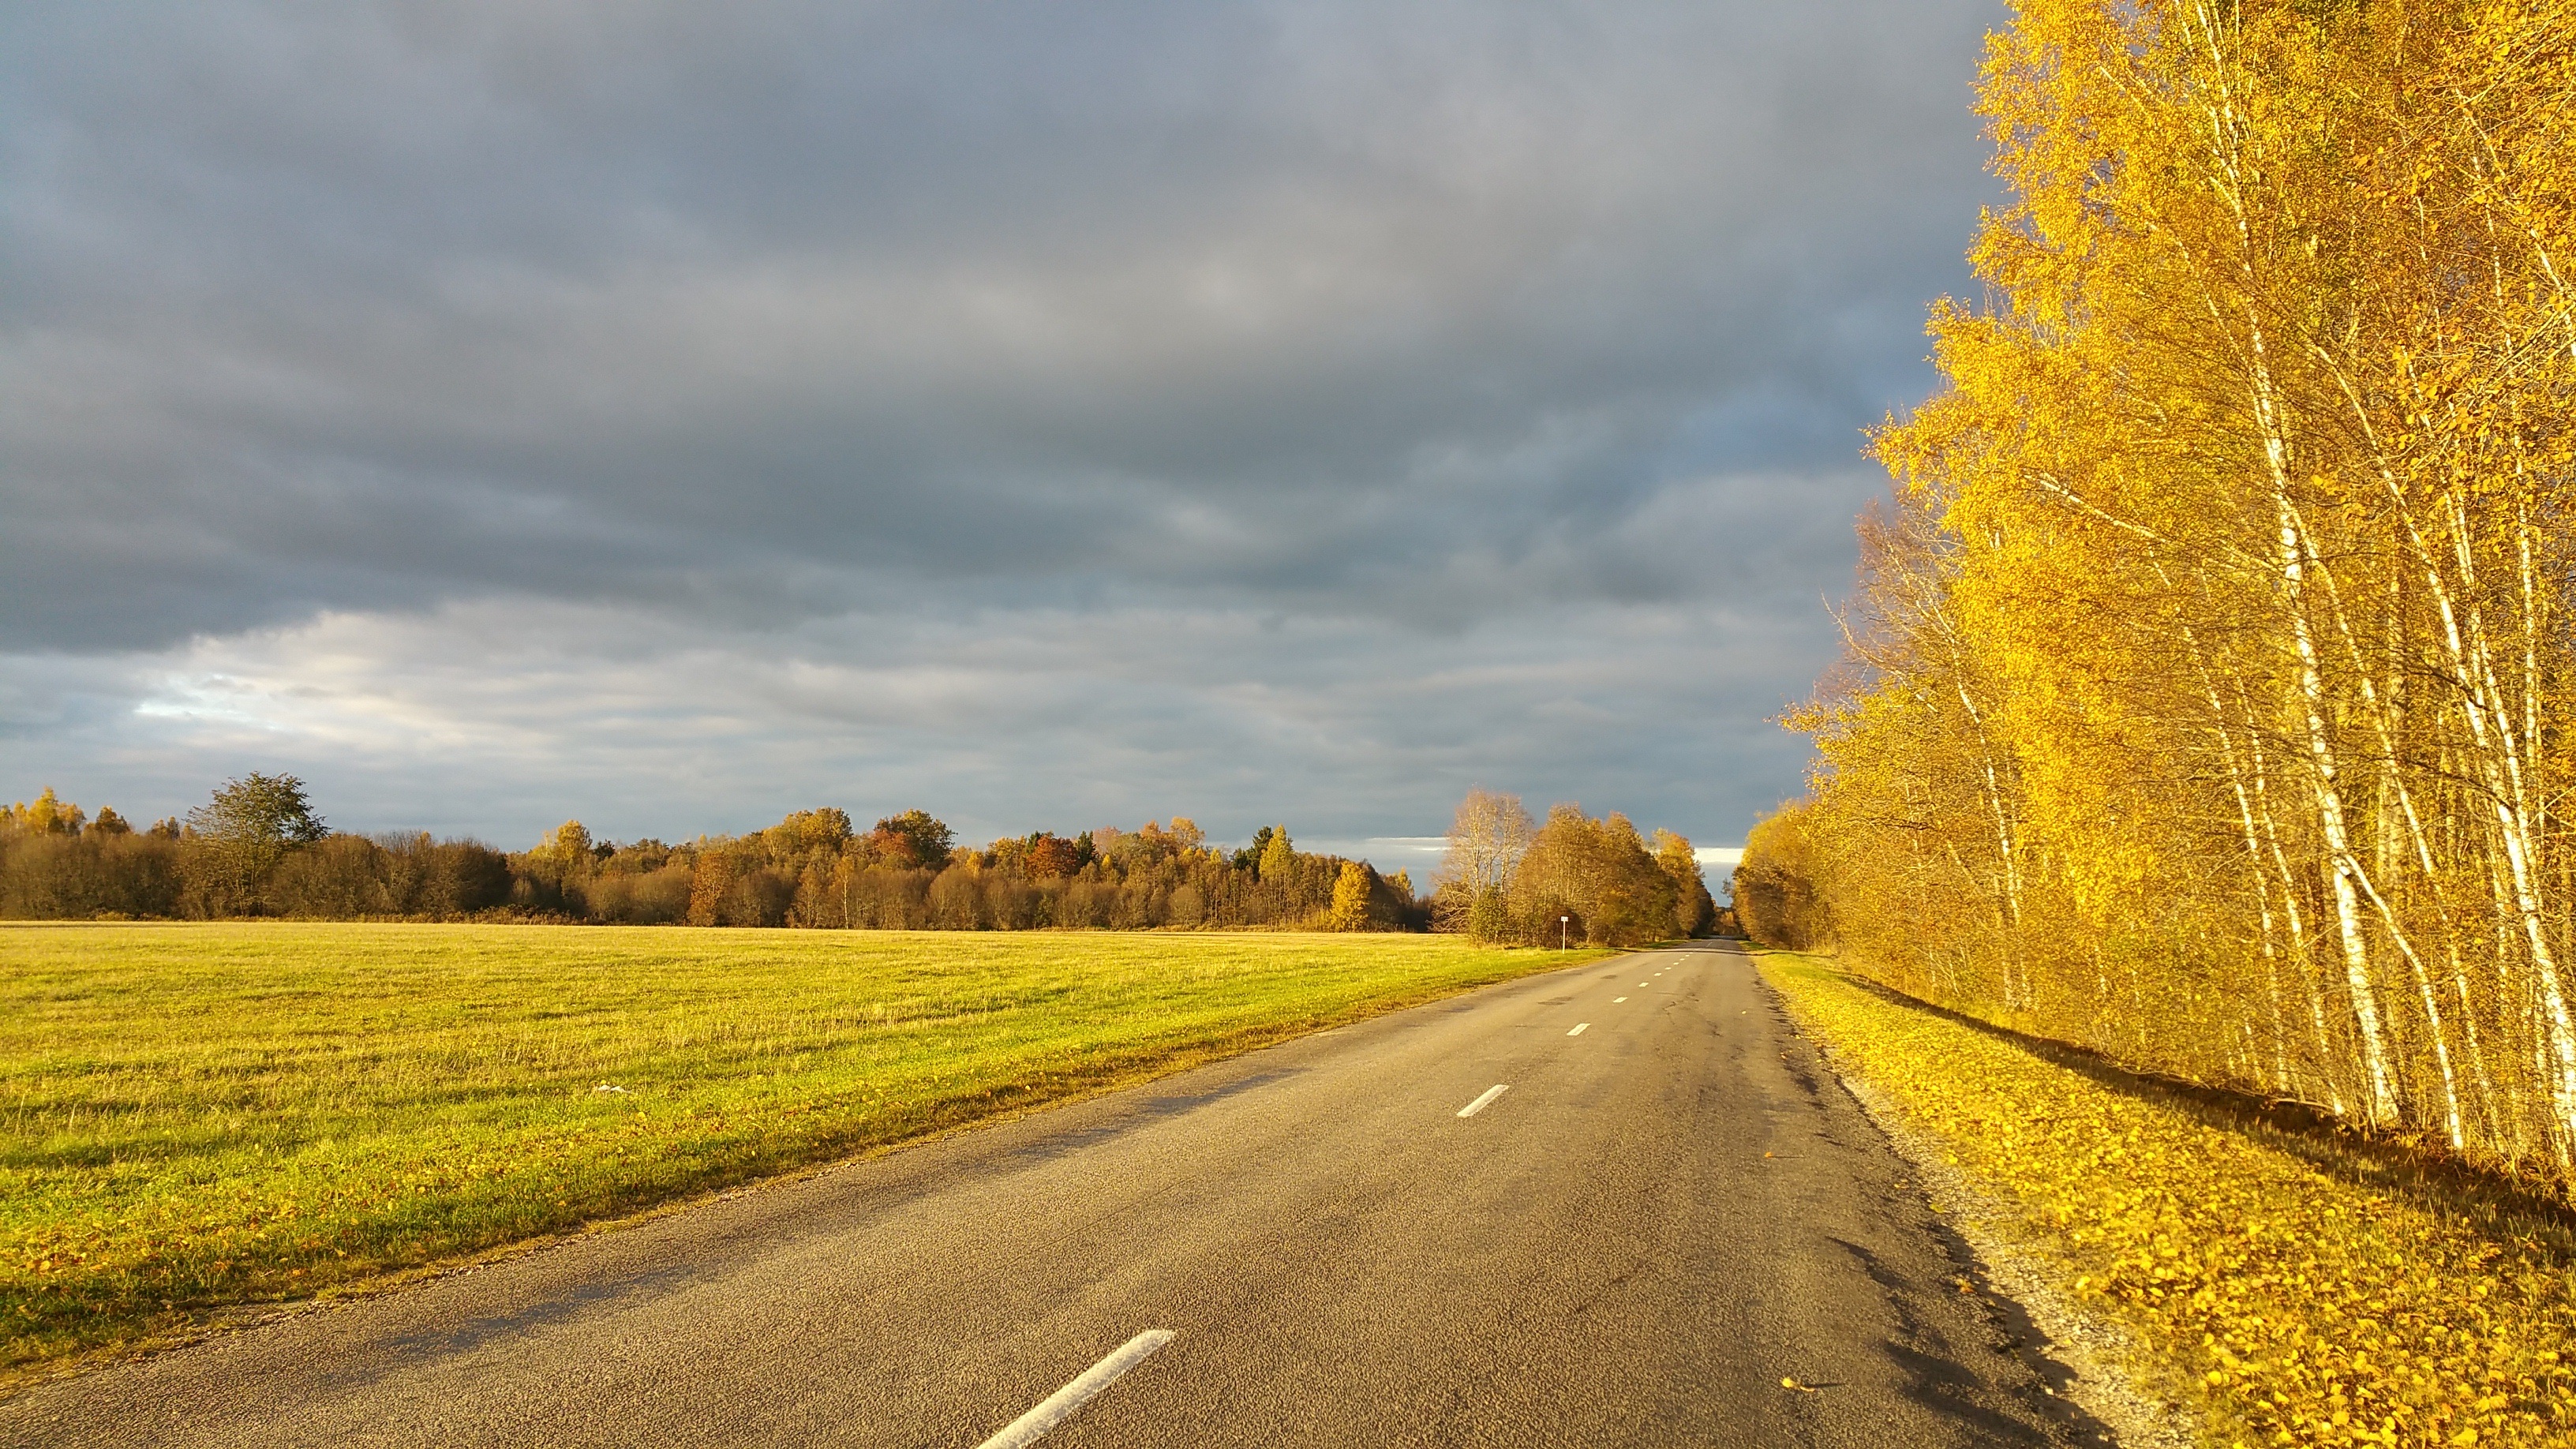
landscape, tree, nature, path, grass, horizon, cloud, sky, road, field, meadow, prairie, sunlight, morning, leaf, fall, highway, dirt road, evening, golden, crop, autumn, yellow, agriculture, lane, season, plain, september, grassland, infrastructure, october, autumnal, rural area, road surface, fall backgrounds, grass family, computer wallpaper